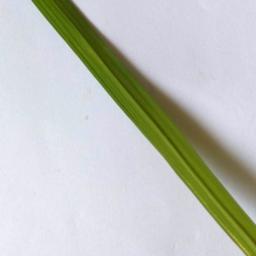
Label: Rice___Healthy